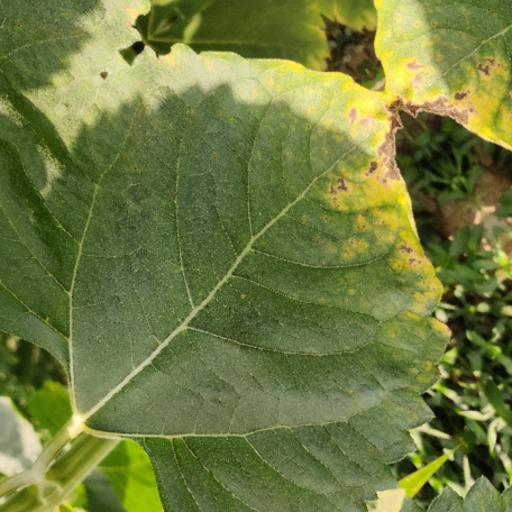
Label: Downy_mildew